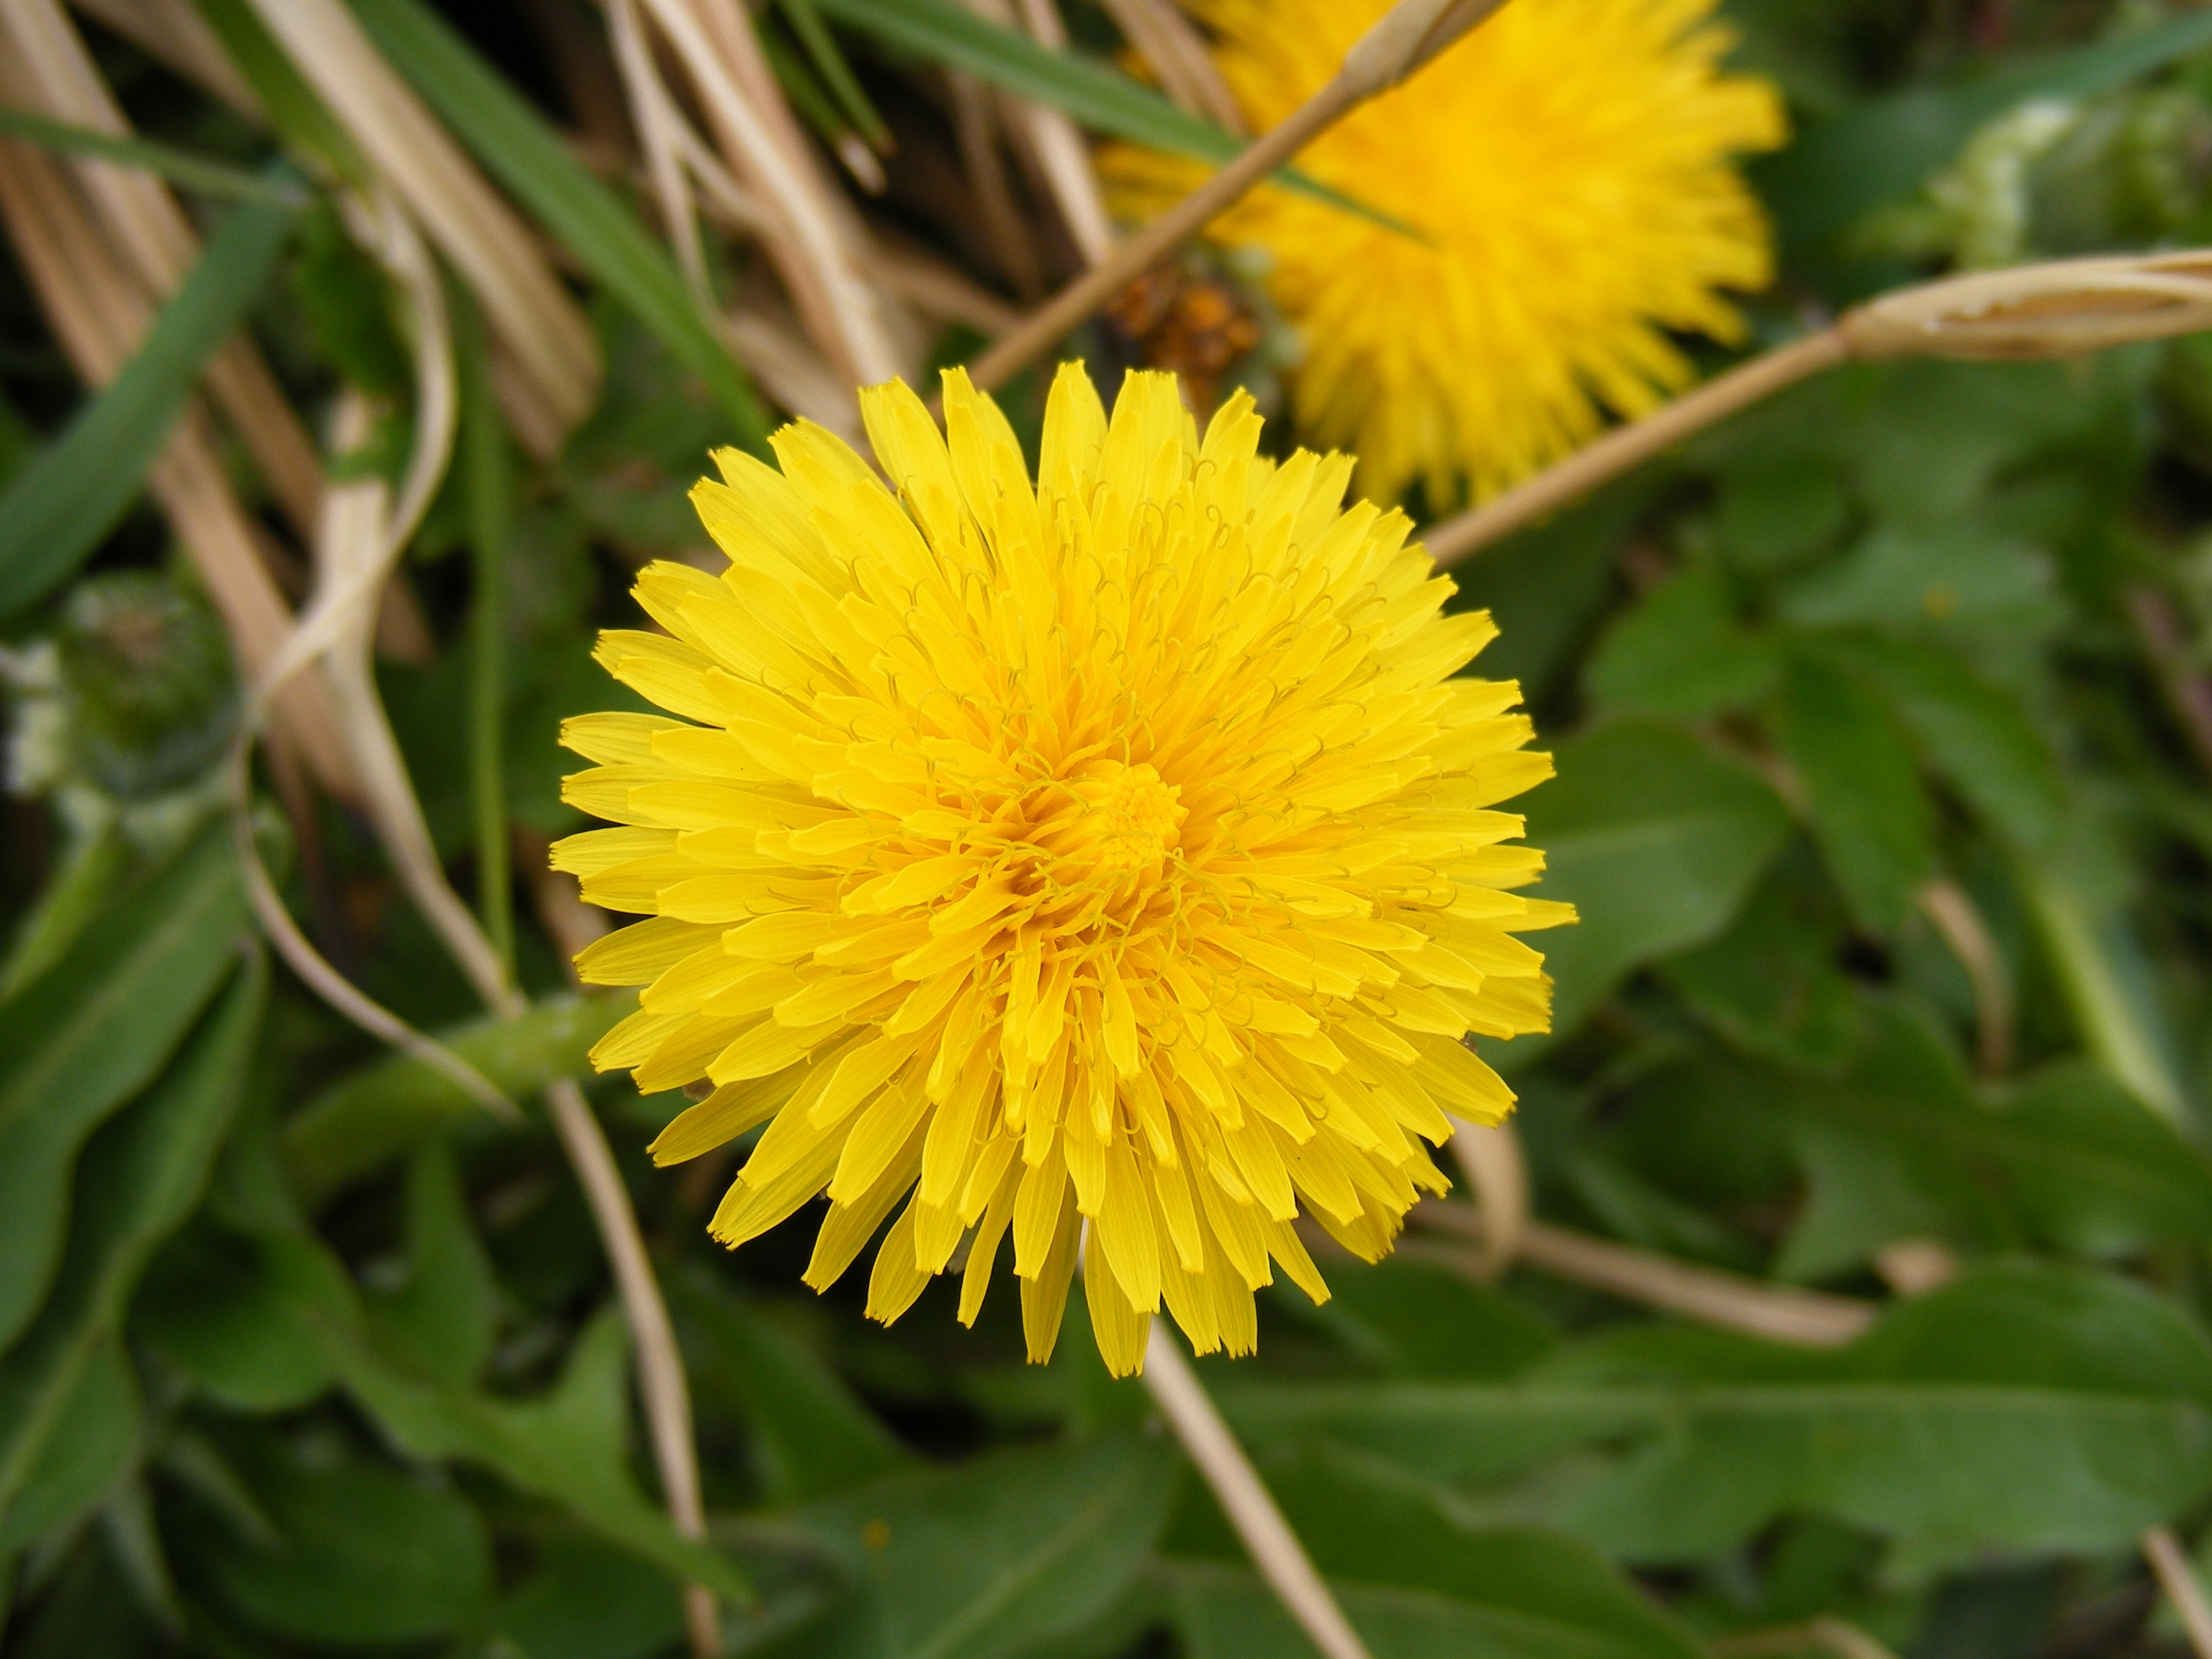
nature, plant, dandelion, leaf, flower, petal, daisy, botany, yellow, flora, wildflower, asteraceae, taraxacum, fluff, macro photography, flowering plant, daisy family, annual plant, land plant, sow thistles, anti cancer, dyspeptic